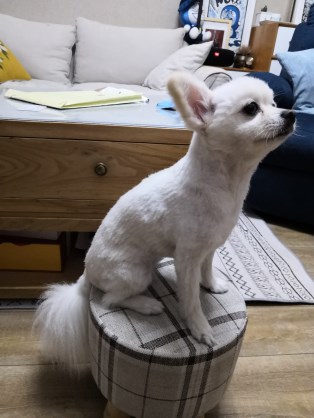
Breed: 1936-n000005-Pomeranian